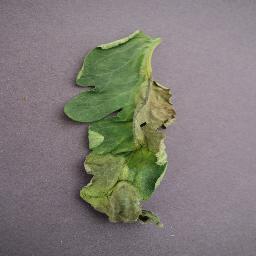
Label: Tomato___Late_blight